Tomm Moore

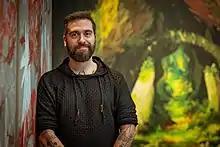
Moore in 2020

Thomas "Tomm" Moore (born 7 January 1977) is an Irish filmmaker, animator, illustrator and comics artist. He co-founded Cartoon Saloon with Nora Twomey and Paul Young, an animation studio and production company based in Kilkenny, Ireland. His first three feature films, "The Secret of Kells" (2009), co-directed with Nora Twomey, "Song of the Sea" (2014) and "Wolfwalkers" (2020), co-directed with Ross Stewart, have received critical acclaim and were all nominated for the Academy Award for Best Animated Feature.